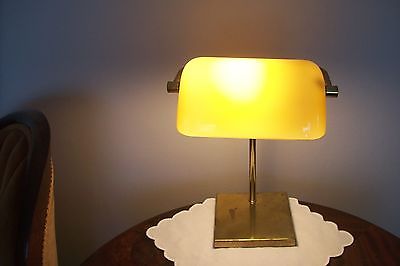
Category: lamp